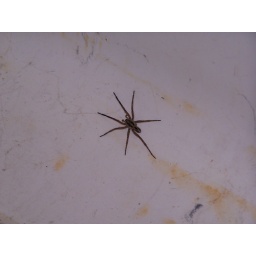
So my sink was clogged and after all the water finally drained there was a 7-legged spider in there!!